Madison Bumgarner

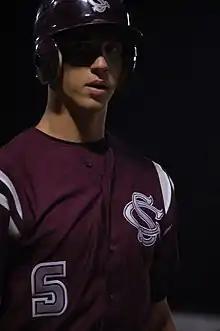
Bumgarner during a game for South Caldwell High School in 2007

Bumgarner attended South Caldwell High School in Hudson, North Carolina, where he was known as "Maddie" and played on both the school's baseball team and the Post 29's American Legion Baseball team. In his junior season, he had a 12–2 win–loss record, an 0.99 earned run average (ERA), and 120 strikeouts in 84 innings pitched as he helped his team to a runner-up finish in the 2006 4A State Championship. The next season as a senior, he went 11–2 with a 1.05 ERA and 143 strikeouts in 86 innings, helping his team win the 2007 4A State Championship. He hit .424 with 11 home runs and 38 runs batted in (RBIs). He was named most valuable player (MVP) of the playoffs and the Gatorade North Carolina Player of the Year, garnering the nickname "The Carolina Peach." Bumgarner attracted so much attention from scouts and agents in high school that his father built a wall around the bullpen at his high school field to keep them from distracting him as he warmed up. He committed to attend the University of North Carolina at Chapel Hill on a college baseball scholarship.